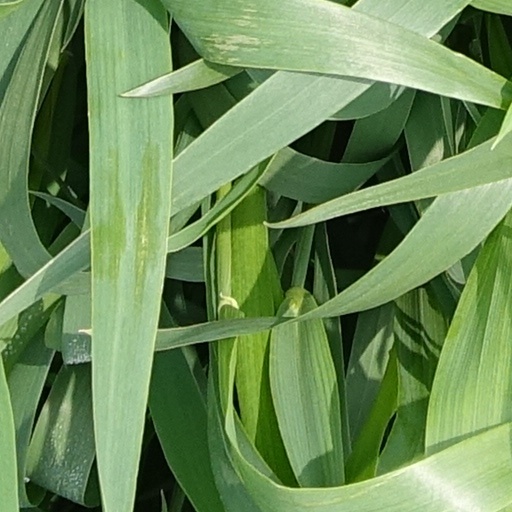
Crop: wheat